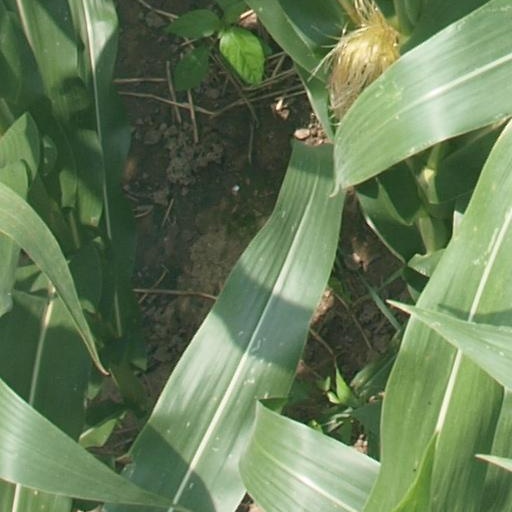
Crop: maize; corn